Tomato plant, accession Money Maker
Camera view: horizontal (90 deg, fisheye); turntable rotation: 330 degrees
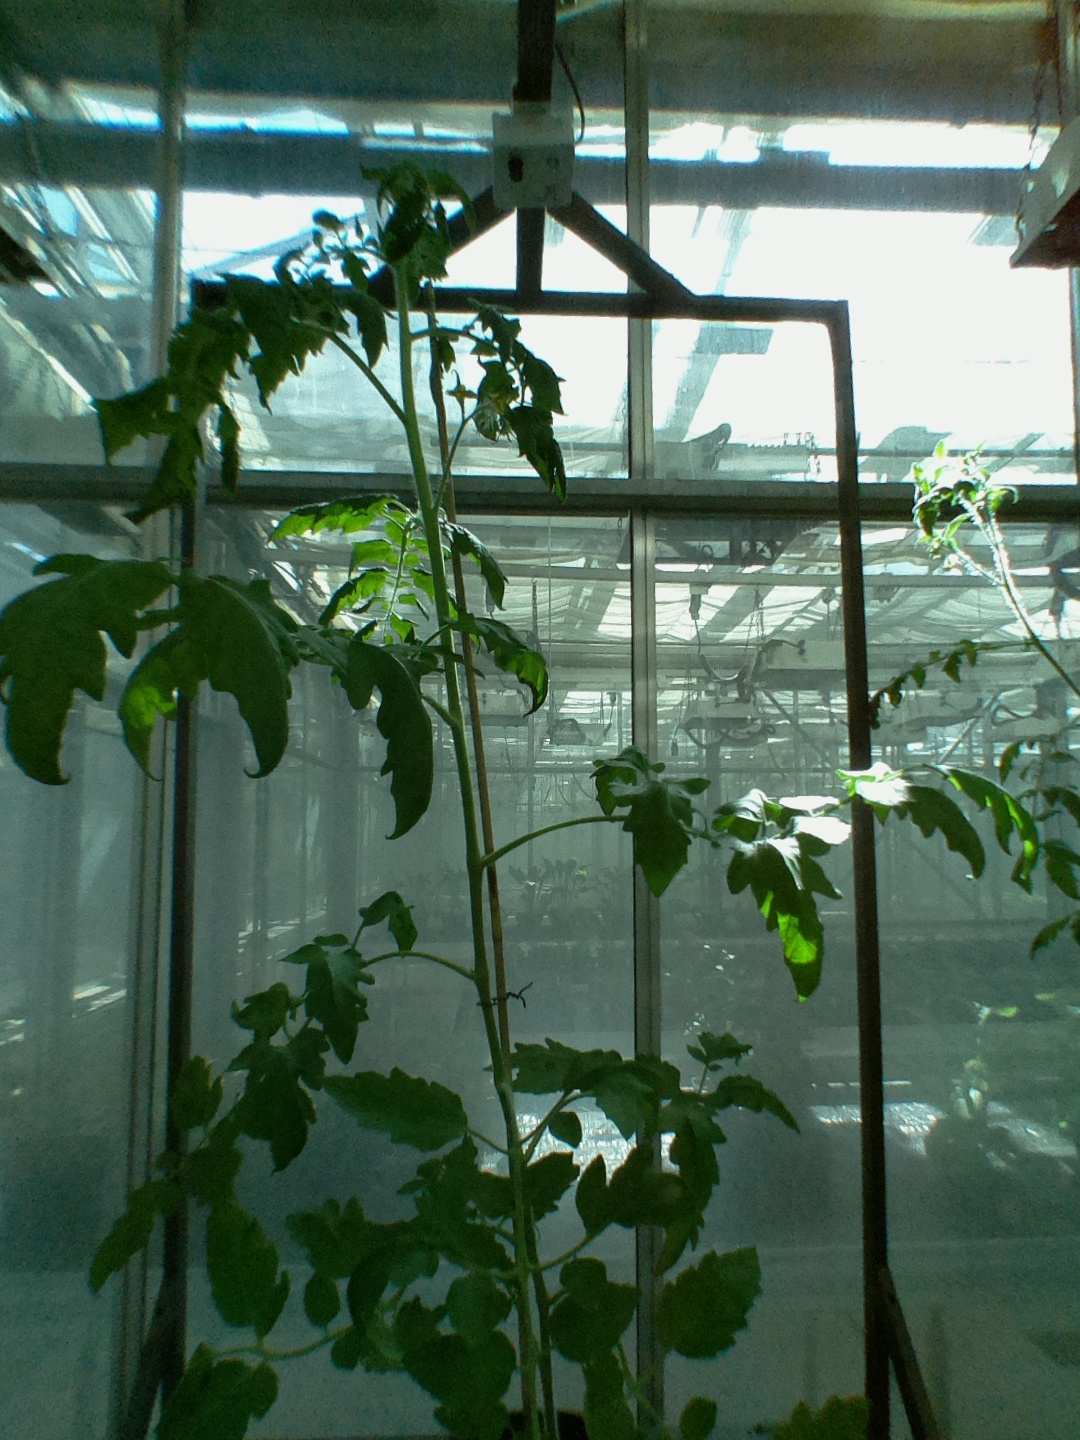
BBCH growth stage 62: 20%-30% of flowers open